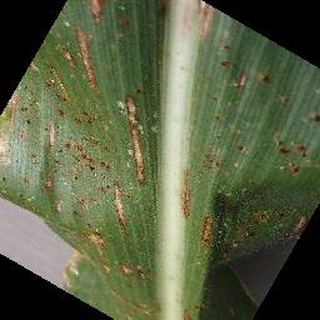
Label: corn_cercospora_leaf_spot